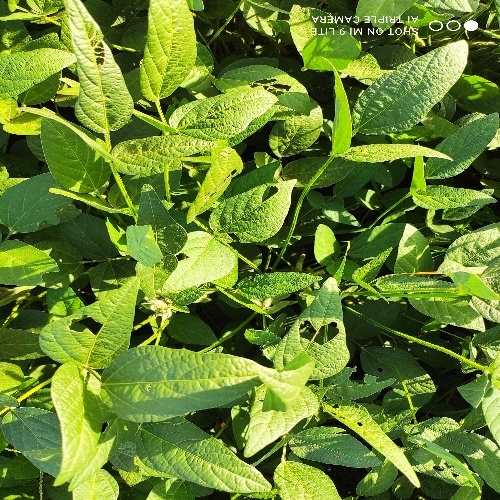
Label: Caterpillar